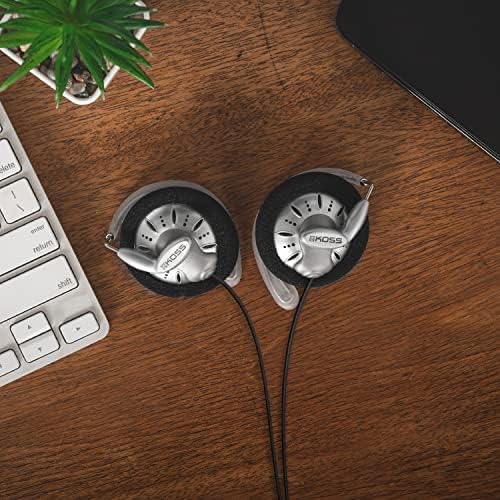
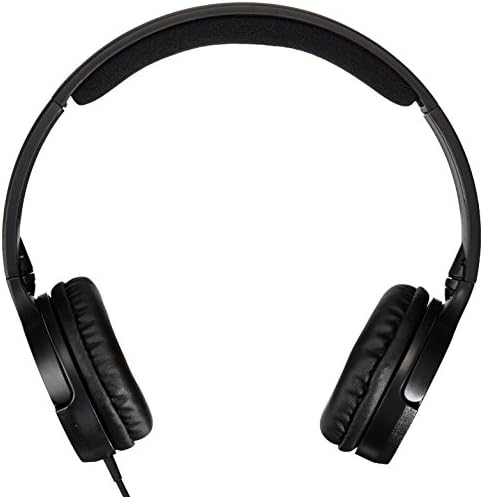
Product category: headphones
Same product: no